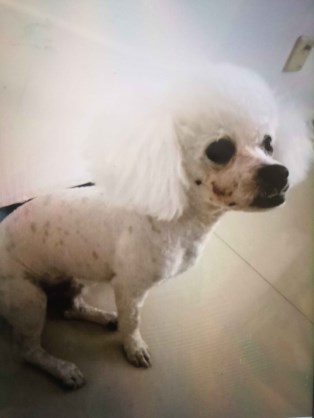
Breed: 3083-n000117-Bichon_Frise